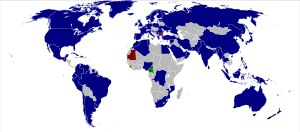
Internationale Hydrografiske Organisation
IHOs medlemslande (pr. 3.jan. 2009)
Den Internationale Hydrografiske Organisation, med de officielle navne: International Hydrographic Organization og Organisation hydrographique internationale, er en interstatslig organisation der arbejder med hydrografi, søkort og marine emner, herunder marine miljøsager. IHO nyder observatørstatus i FN. Det er IHOs standarder og specifikationer der refereres til, som autoriteten indenfor hydrografisk udforskning og søkortfremstilling.